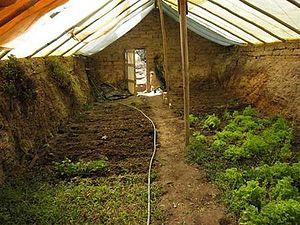
Une serre est une structure close ou semi-ouverte translucide, en verre ou en plastique, soutenue par une structure métallique ou en bois, destinée en général à la production agricole. Elle vise à protéger les cultures vivrières ou de loisir des éléments climatiques, afin d'améliorer la production des plantes, d'en accélérer la croissance et de les produire indépendamment des saisons grâce à un gain de température par blocage de la convection sous la structure.